Boarding School for Girls of the Ministry of Defense of Russia

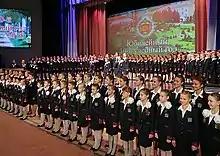
The school on Knowledge Day in September 2017.

The Girls Boarding School of the Ministry of Defence of the Russian Federation (GBS-MDRF) is a Russian educational institution for girls operated by Ministry of Defense of Russia. The school is a pre-university educational institution of the Cadet Corps (Russia).